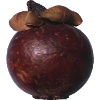
Label: Mangostan 1